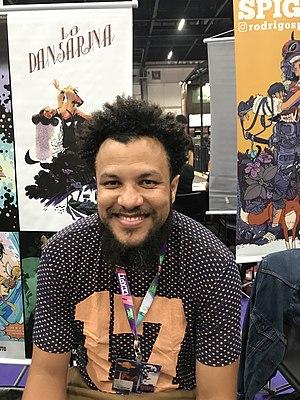
Jefferson Costa, né le 5 mars 1979 à São Paulo, est un auteur de bande dessinée brésilien.